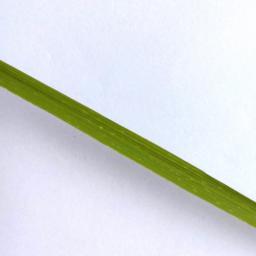
Label: Rice___Healthy